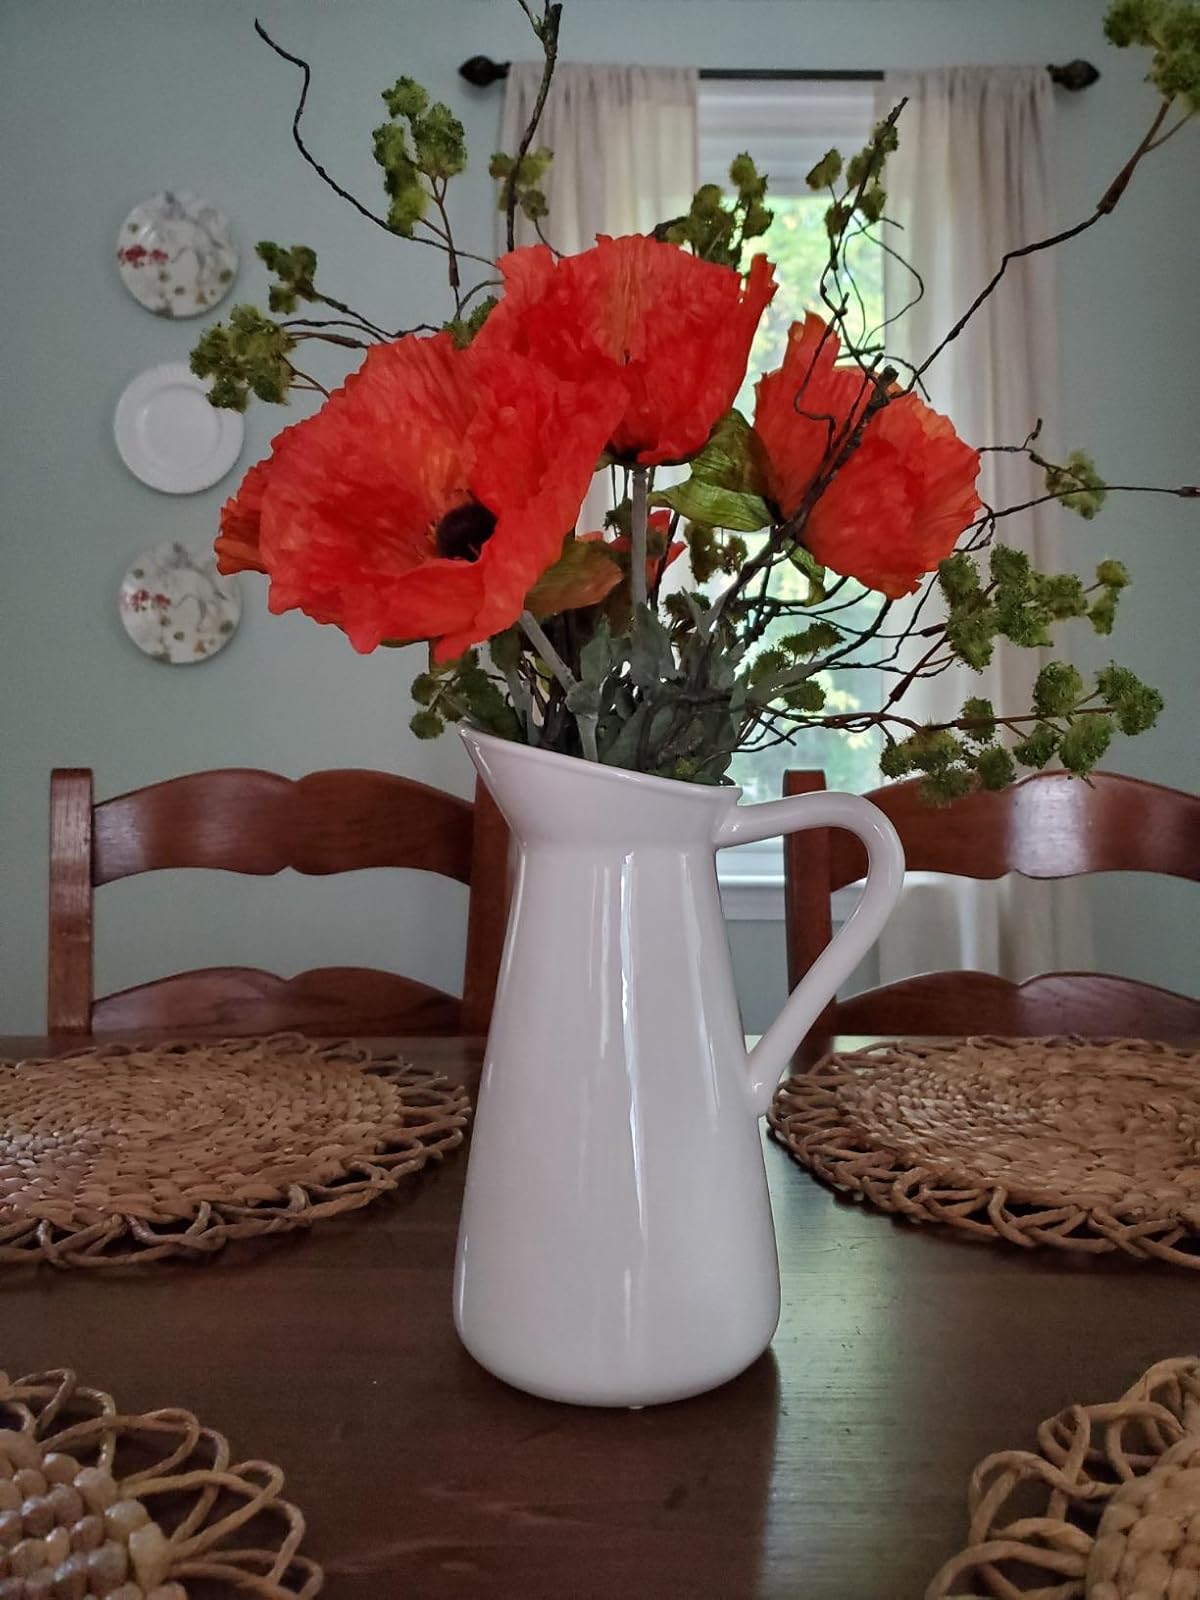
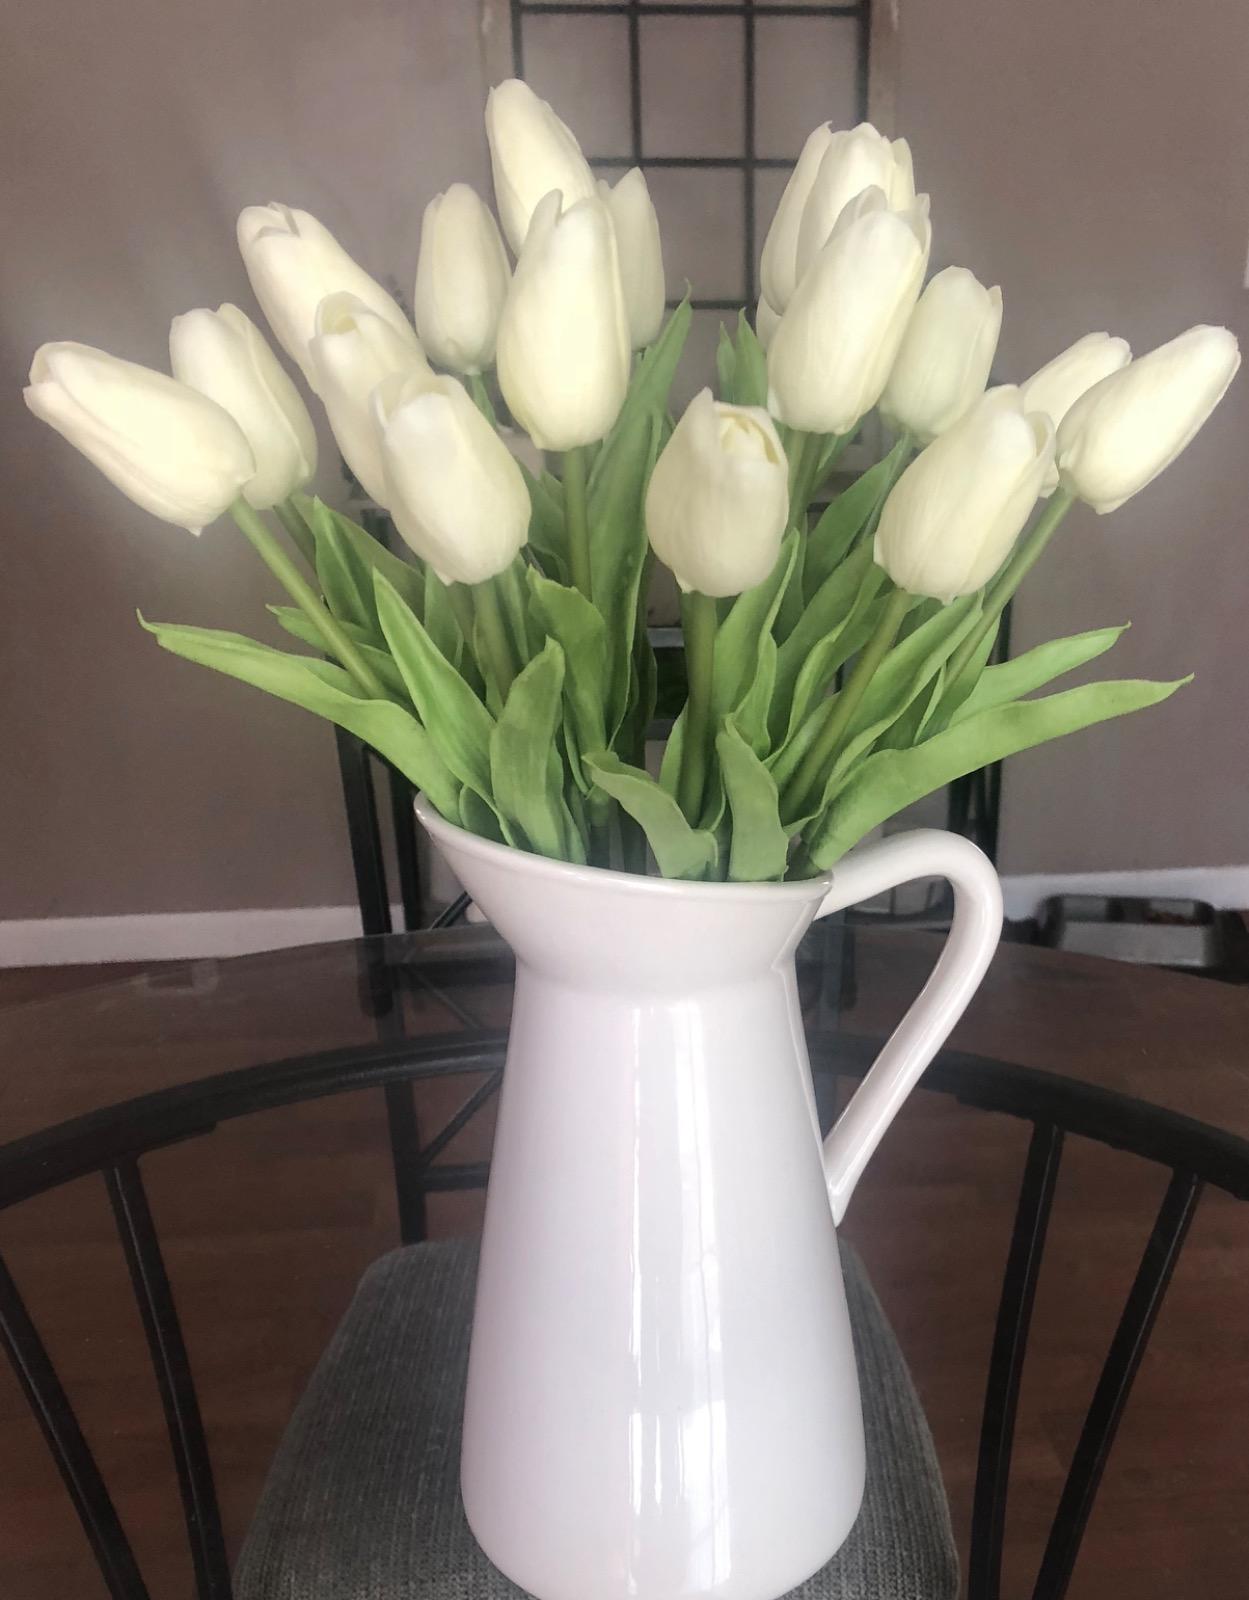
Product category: vase
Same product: yes